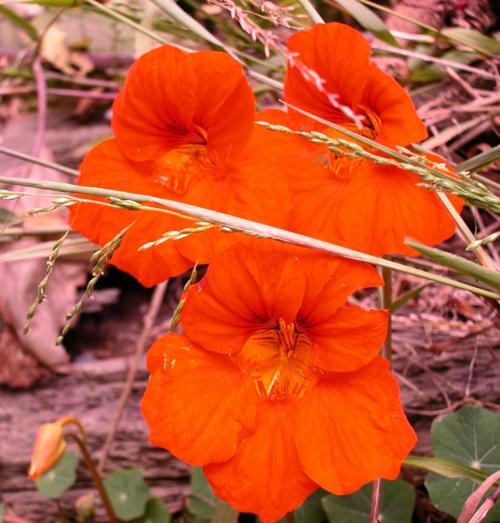
Label: watercress